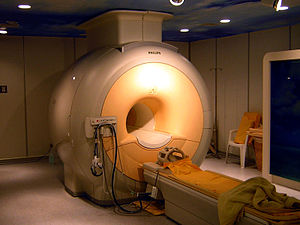
Ædelgas / Anvendelser
Flydende helium bliver brugt til at nedkøle superledende magneter brugt ved MR-scanning.
En ædelgas er et grundstof i gruppe 18 i det periodiske system. Disse grundstoffer, karakteriseret som ikke-metalliske og kemisk inaktive, er gasser ved standardbetingelser. De fem ædelgasser, der har stabile isotoper er helium, neon, argon, krypton og xenon. Ædelgassen radon er radioaktiv; grundstoffet er af den grund blevet undersøgt mindre end de første fem medlemmer af gruppen. Et formodet medlem af gruppen, oganesson, er også blevet fremstillet, men meget lidt vides om dets egenskaber, hvilket skyldes dets ekstremt korte halveringstid.